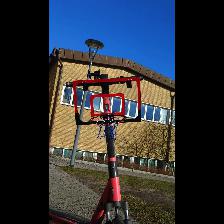
Label: NonHuman